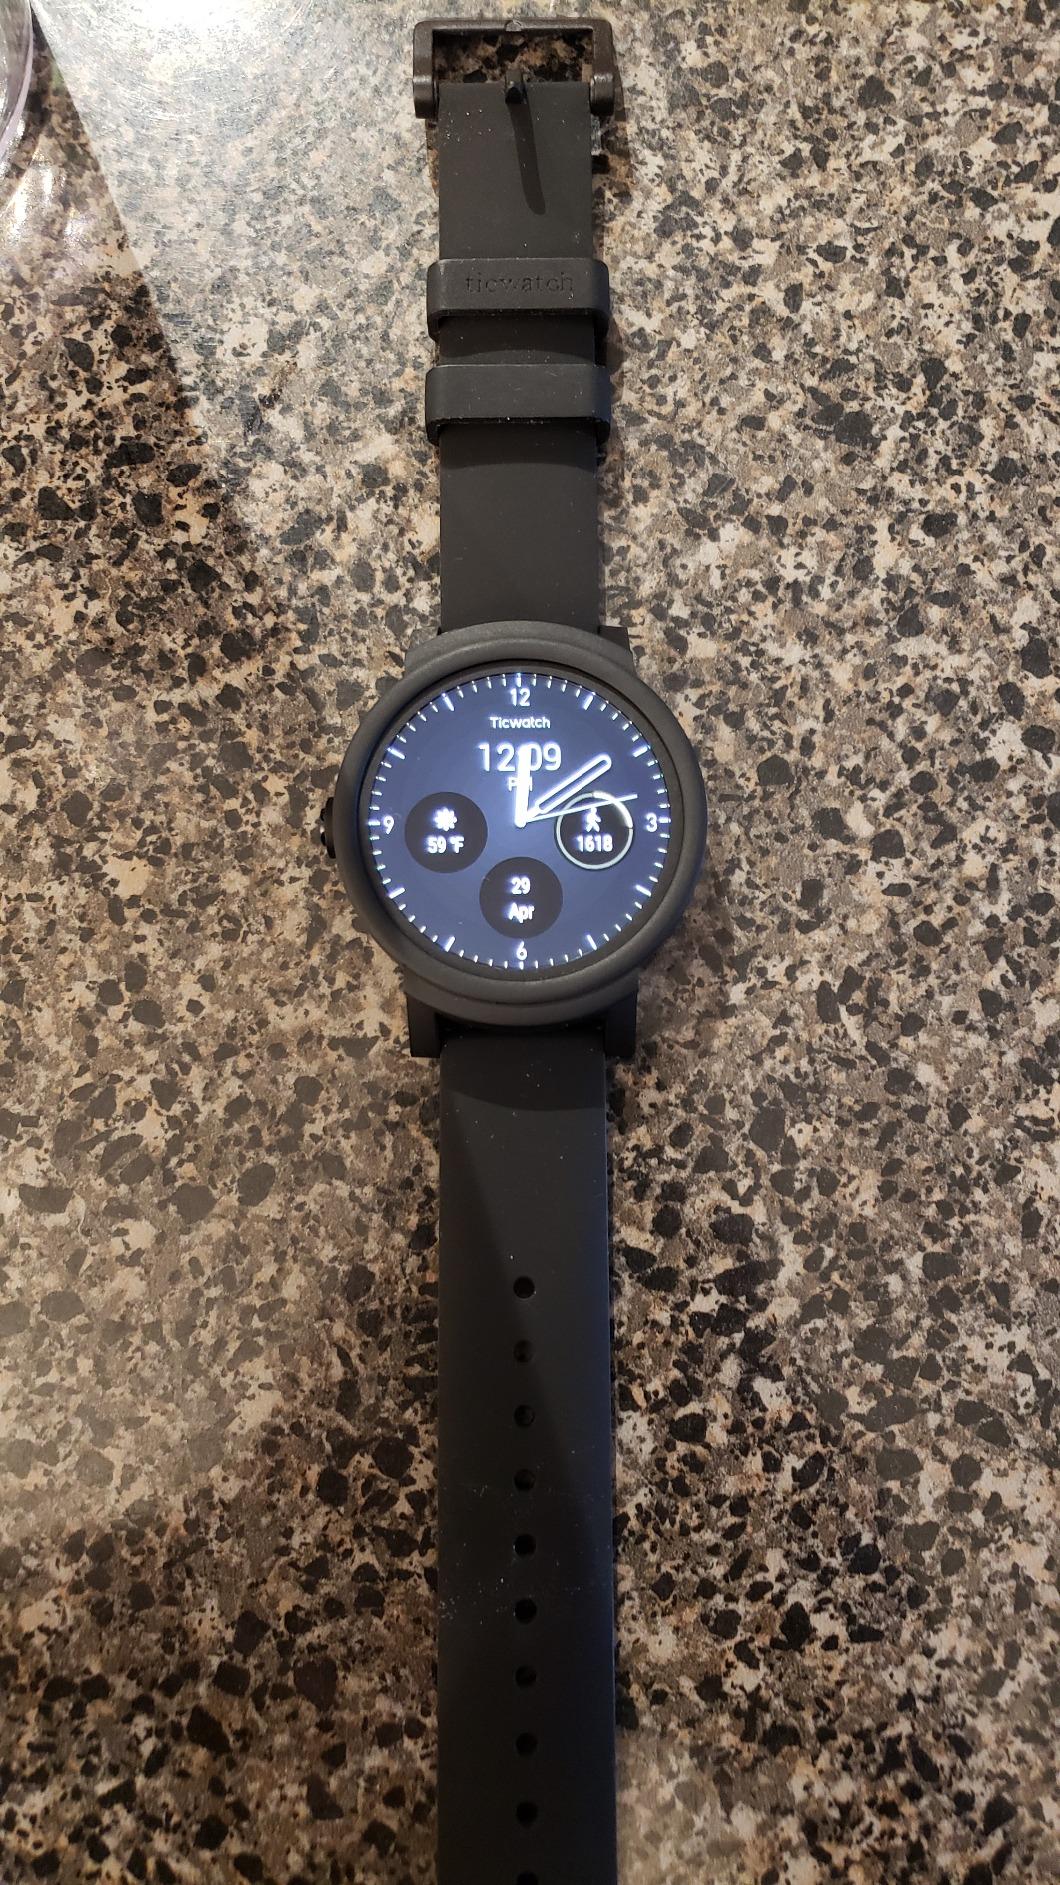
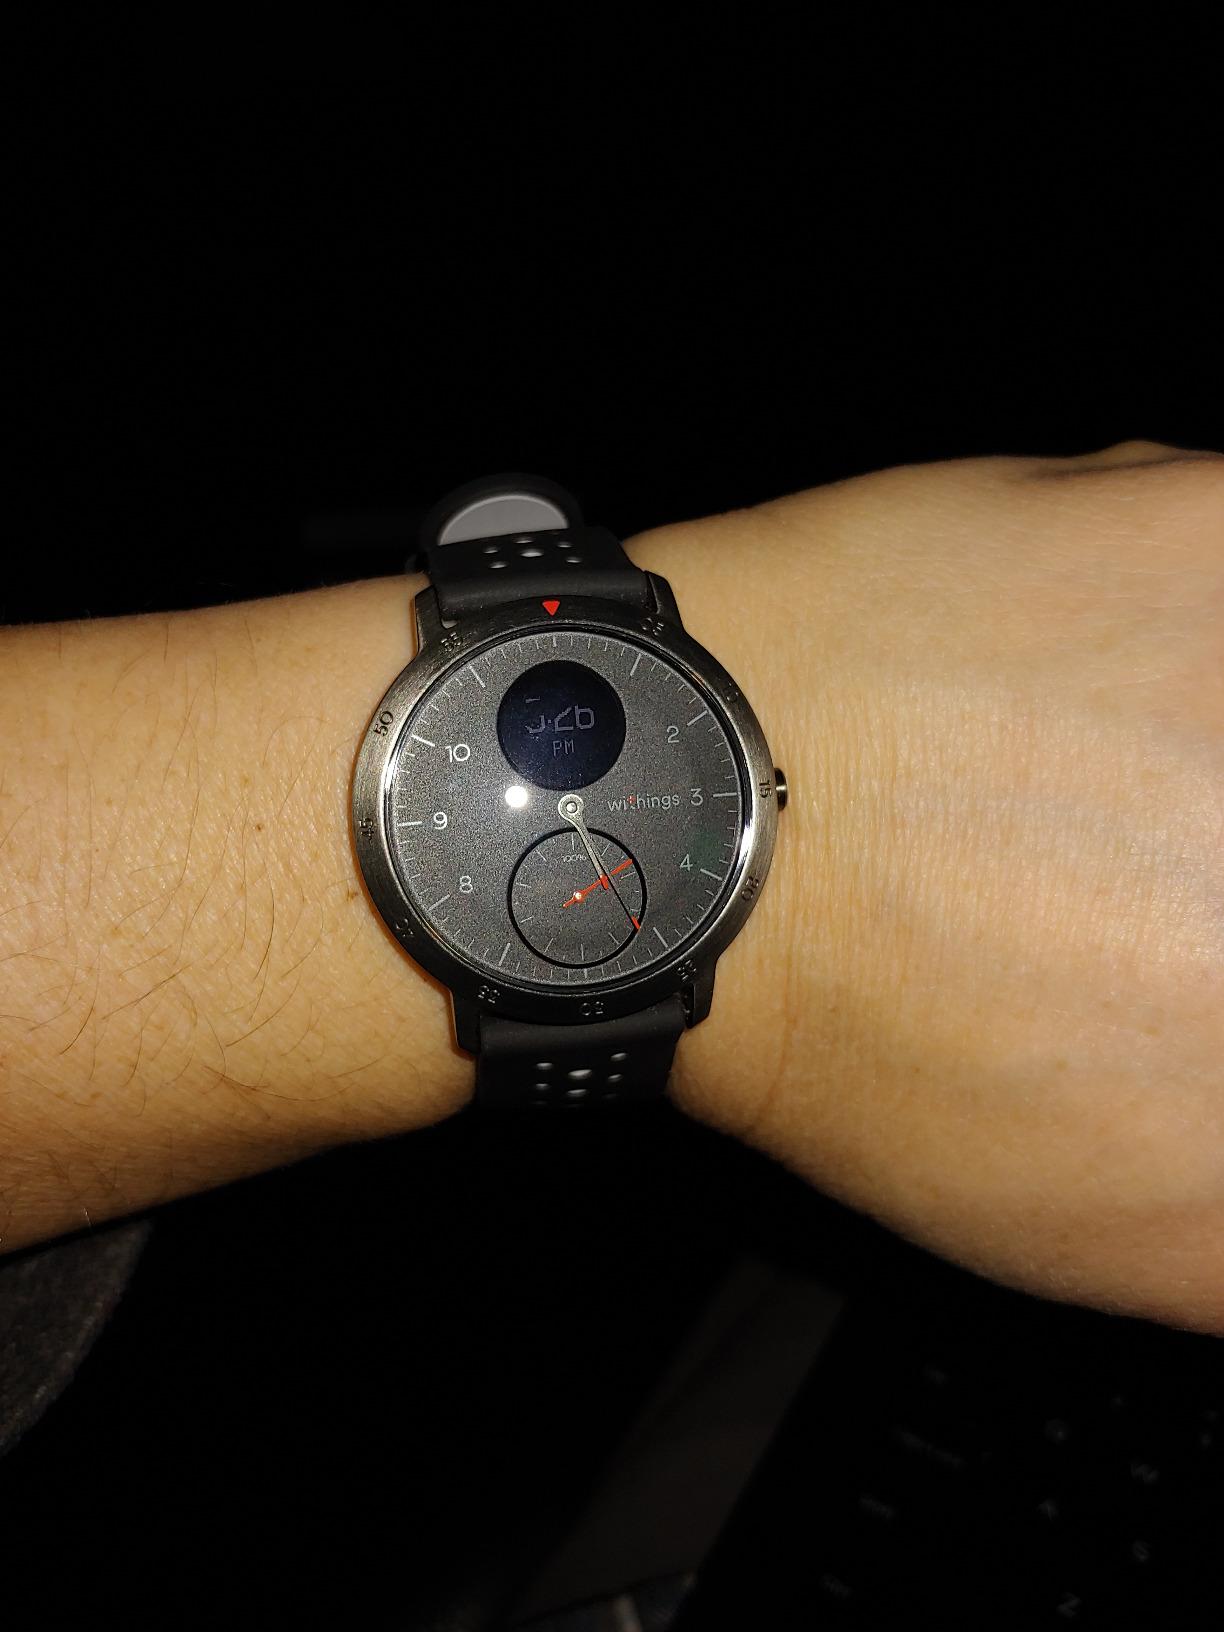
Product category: smartwatch
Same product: no